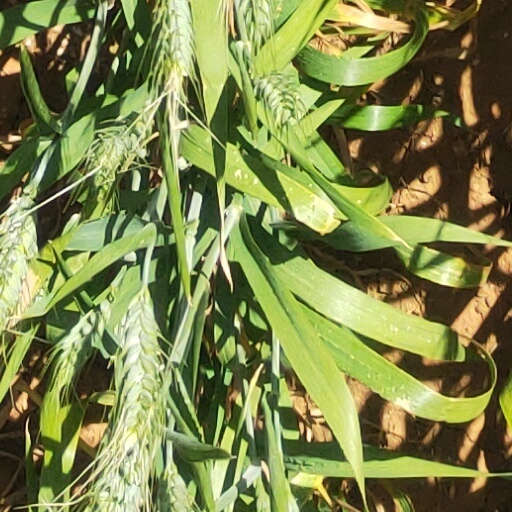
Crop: wheat